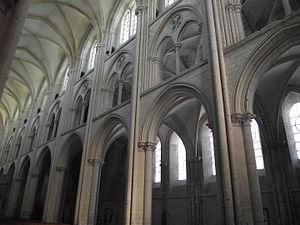
Fécamp, Abbaye de la Trinité, XII-XIII siècle Italiano: Fécamp, Abbazia della Trinità, XII-XIII secolo
L'architecture gothique est un style architectural d'origine française qui s'est développé à partir de la seconde partie du Moyen Âge en Europe occidentale. Elle apparaît en Île-de-France et en Haute-Picardie au XIIᵉ siècle. Elle se diffuse rapidement au nord puis au sud de la Loire et en Europe jusqu'au milieu du XVIᵉ siècle et même jusqu'au XVIIᵉ siècle dans certains pays. L'esthétique gothique et ses techniques se perpétuent dans l'architecture française au-delà du XVIᵉ siècle, en pleine période classique, dans certains détails et modes de constructions. Enfin, un véritable renouveau apparaît avec la vague de l'historicisme du XIXᵉ siècle jusqu'au début du XXᵉ siècle. Le style a alors été qualifié de néo-gothique.
Raoul d'Argences est le 6ᵉ abbé de Fécamp. Son abbatiat est marqué par la passation du pouvoir Plantagenêt vers le pouvoir capétien.
L'abbaye de la Trinité de Fécamp est une abbaye bénédictine construite dans l'enceinte du château des ducs de Normandie située à Fécamp, dans le département de Seine-Maritime, en Normandie. De style gothique primitif avec quelques chapelles romanes, c'est aussi une nécropole ducale et un centre de pèlerinage du Précieux Sang. L'abbaye fait l’objet d’un classement au titre des monuments historiques par la liste de 1840.